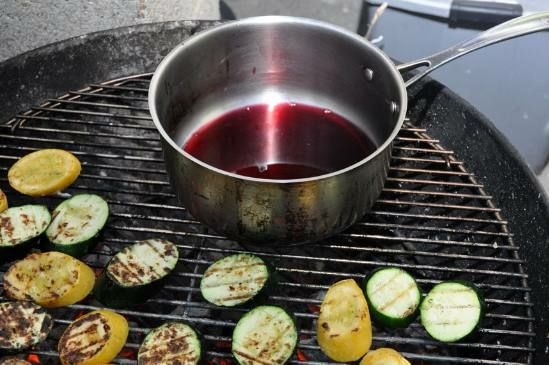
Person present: No